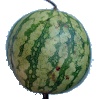
Label: Watermelon 1